Southfield City Centre

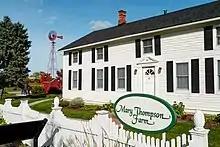
Mary Thompson Farm

The main campus of Lawrence Technological University forms the western boundary of the district. Additionally, satellite campuses of Central Michigan University and Siena Heights University exist locally.